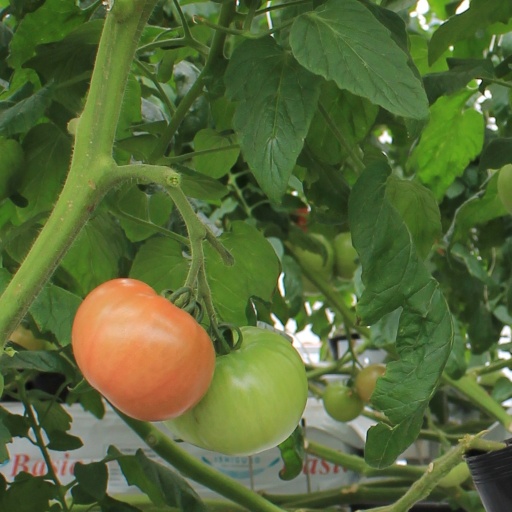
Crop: tomato